Wendell Lightbourne

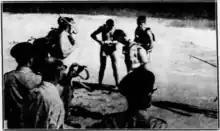
Skin divers preparing to search for the body of Dorothy Rawlinson

By the autumn of 1959, local newspapers demanded for officials to fingerprint everybody to find the killer. During the investigation, Bermudian authorities contacted the Federal Bureau of Investigation (FBI) to try and get them involved, but they denied the request. Instead, two Scotland Yard officials, Richard Lewis, 50, and Frederick Taylor, 43, arrived in Bermuda to investigate the cases. During this time, newspapers began to speculate, but later erroneously state as a fact, that the killer was a U.S. Serviceman.